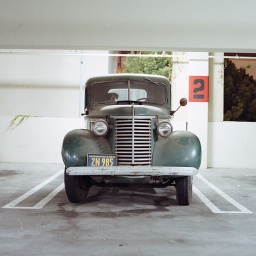
walking back to my car in a praking garage and saw this truck just asking for a photo.